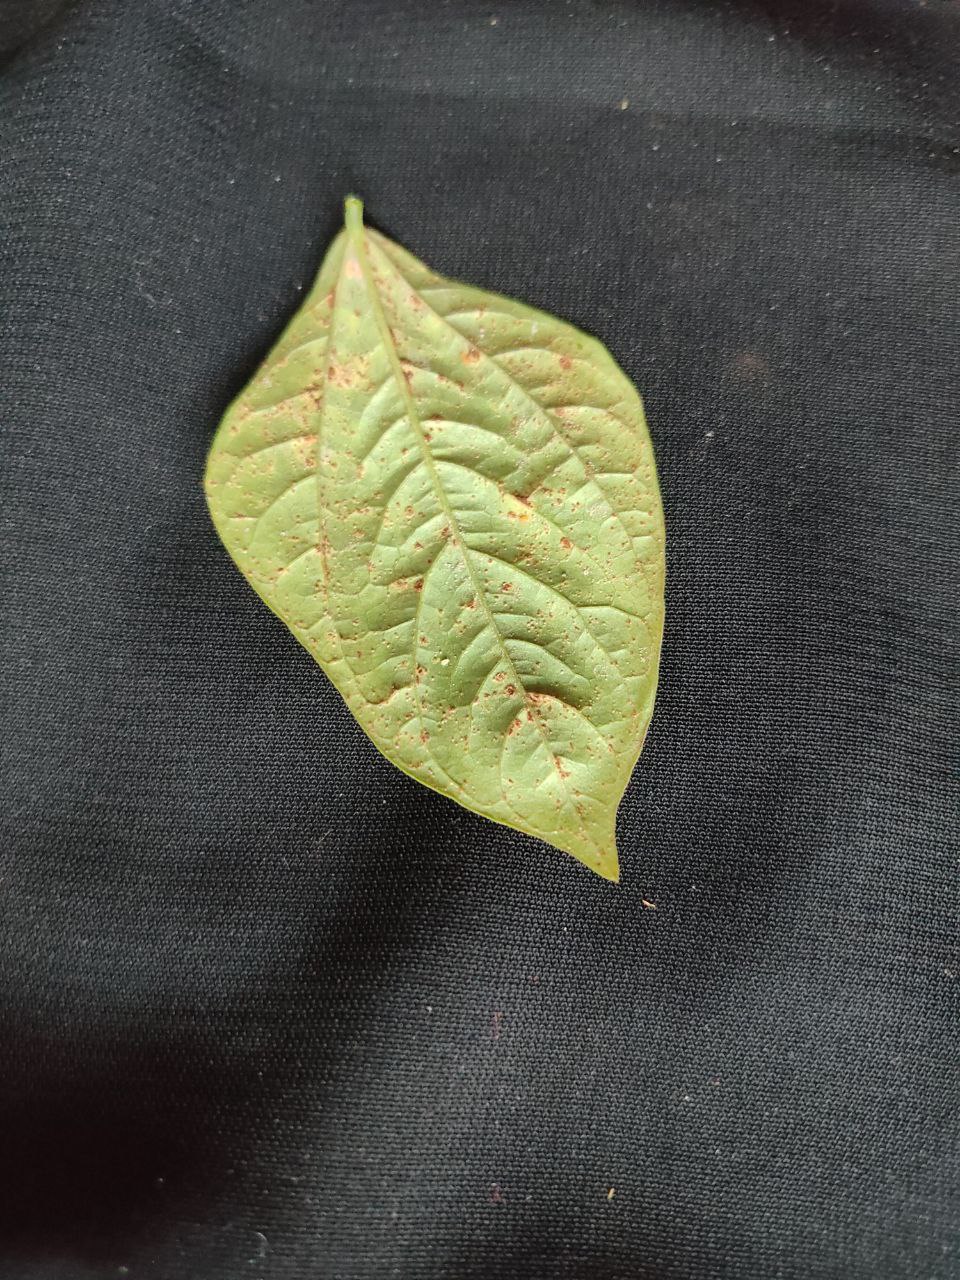
Crop: cowpea
Leaf condition: Septoria leaf spot